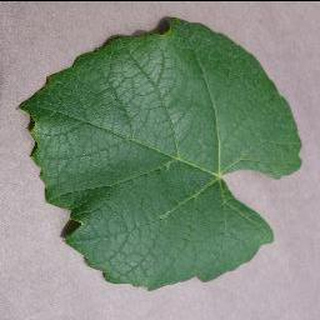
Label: healthy_grape